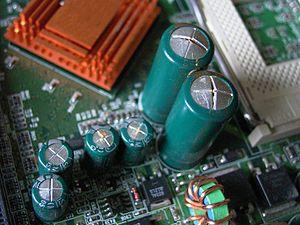
Panne causée par l'emploi de condensateurs électrolytiques ayant une résistance équivalente en série trop élevée dans une alimentation à découpage sur la carte mère d'un PC. (Remarquer le gonflement latéral et longitudinal des condensateurs défectueux.) Русский: Вышедшие из строя современные электролитические конденсаторы в импульсном стабилизаторе напряжения материнской платы персонального компьютера. На фотографии хорошо видны вздувшиеся верхние крышки конденсаторов. Благодаря специальной конструкции верхних крышек электролитических конденсаторов в большинстве случаев удаётся избежать взрыва при выходе конденсатора из строя. Українська: Cучасні електролітичні конденсатори в імпульсному стабілізаторі напруги материнської плати персонального комп'ютера. На фотографії добре видно розламані верхні кришки конденсаторів. Завдяки спеціальній конструкції верхніх кришок електролітичних конденсаторів в більшості випадків вдається уникнути вибуху при виході конденсатора з ладу.